South Fork McKenzie River

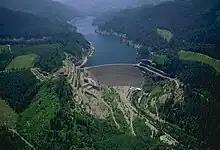
Cougar Dam on the South Fork

Fishing, camping, hiking, swimming, and boating are among the forms of recreation pursued in the South Fork McKenzie River watershed. Cougar Reservoir is used for motorized boating, fishing, swimming, and waterskiing. The United States Forest Service maintains three campgrounds—Cougar Crossing, Slide Creek, and Sunnyside—near the reservoir, with opportunities for hiking and picnicking as well as camping. Other campgrounds in the general vicinity of the reservoir include French Pete and Delta.